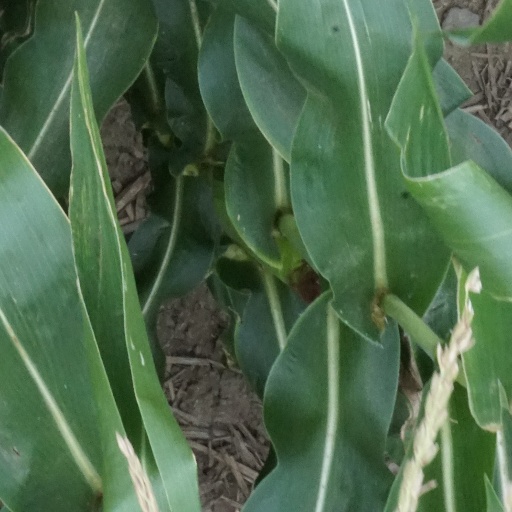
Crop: maize; corn